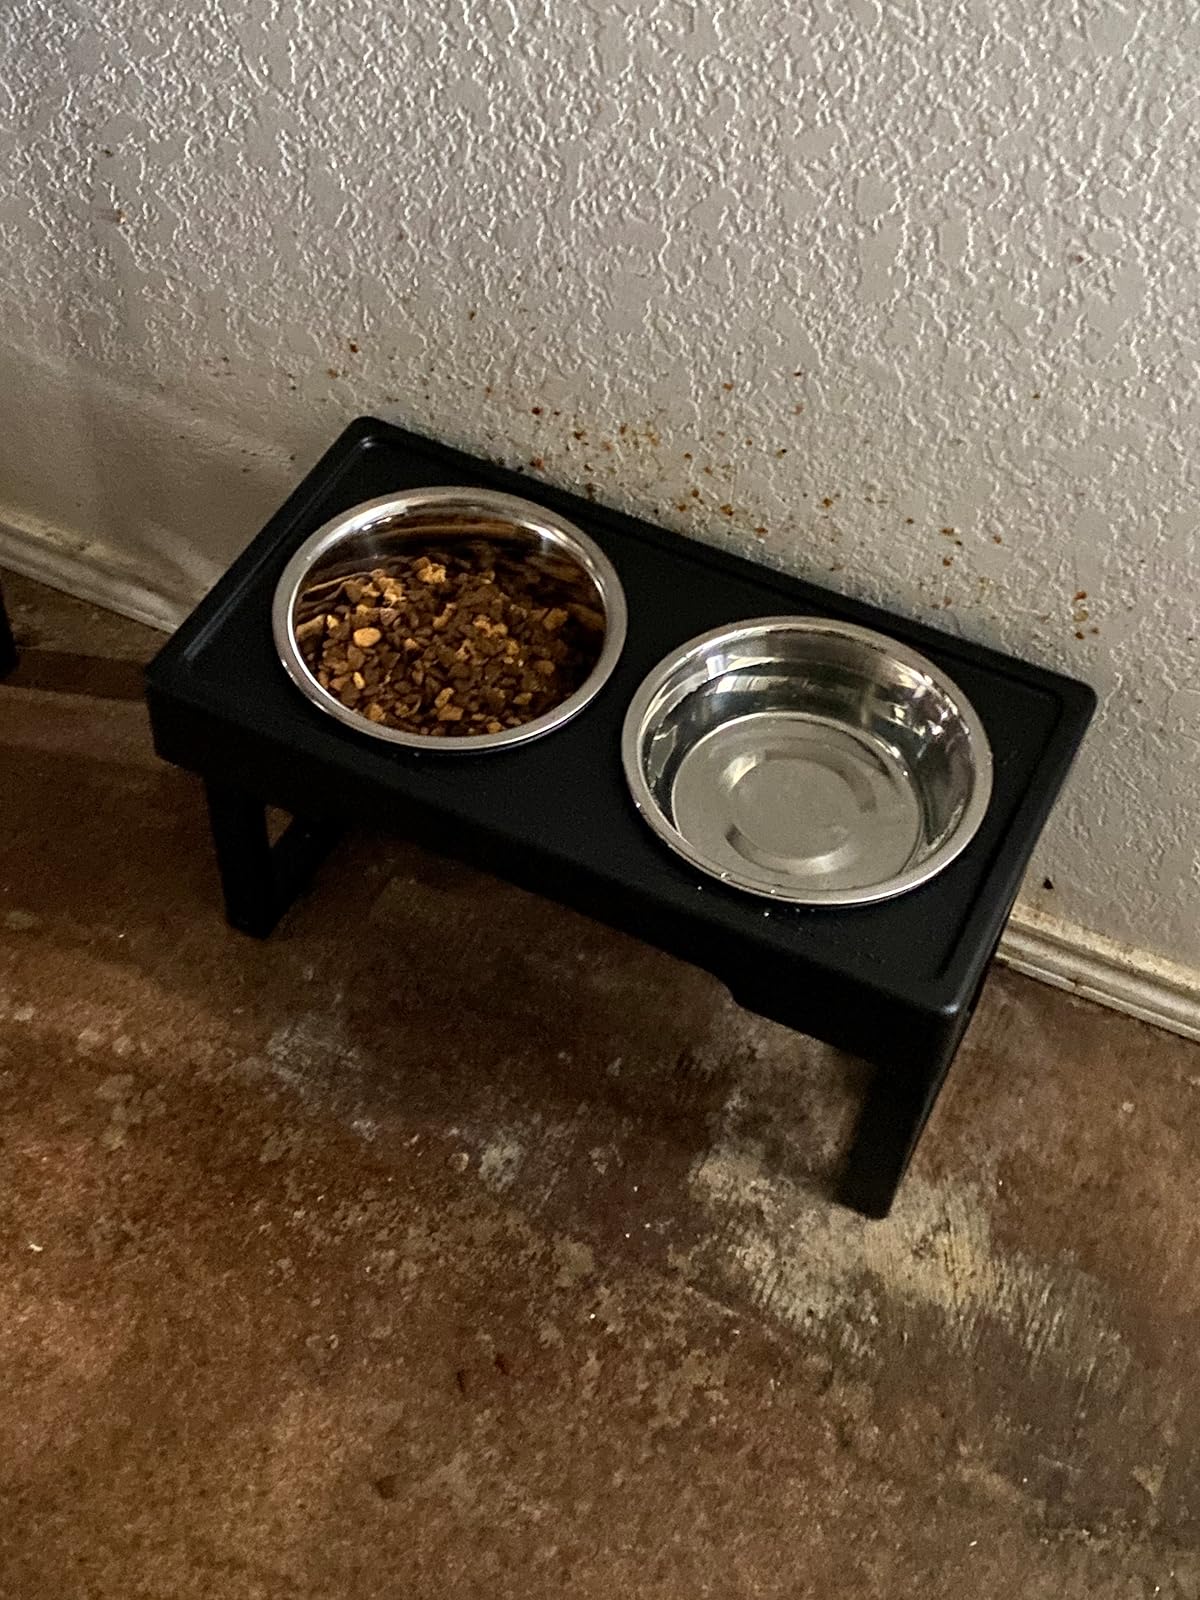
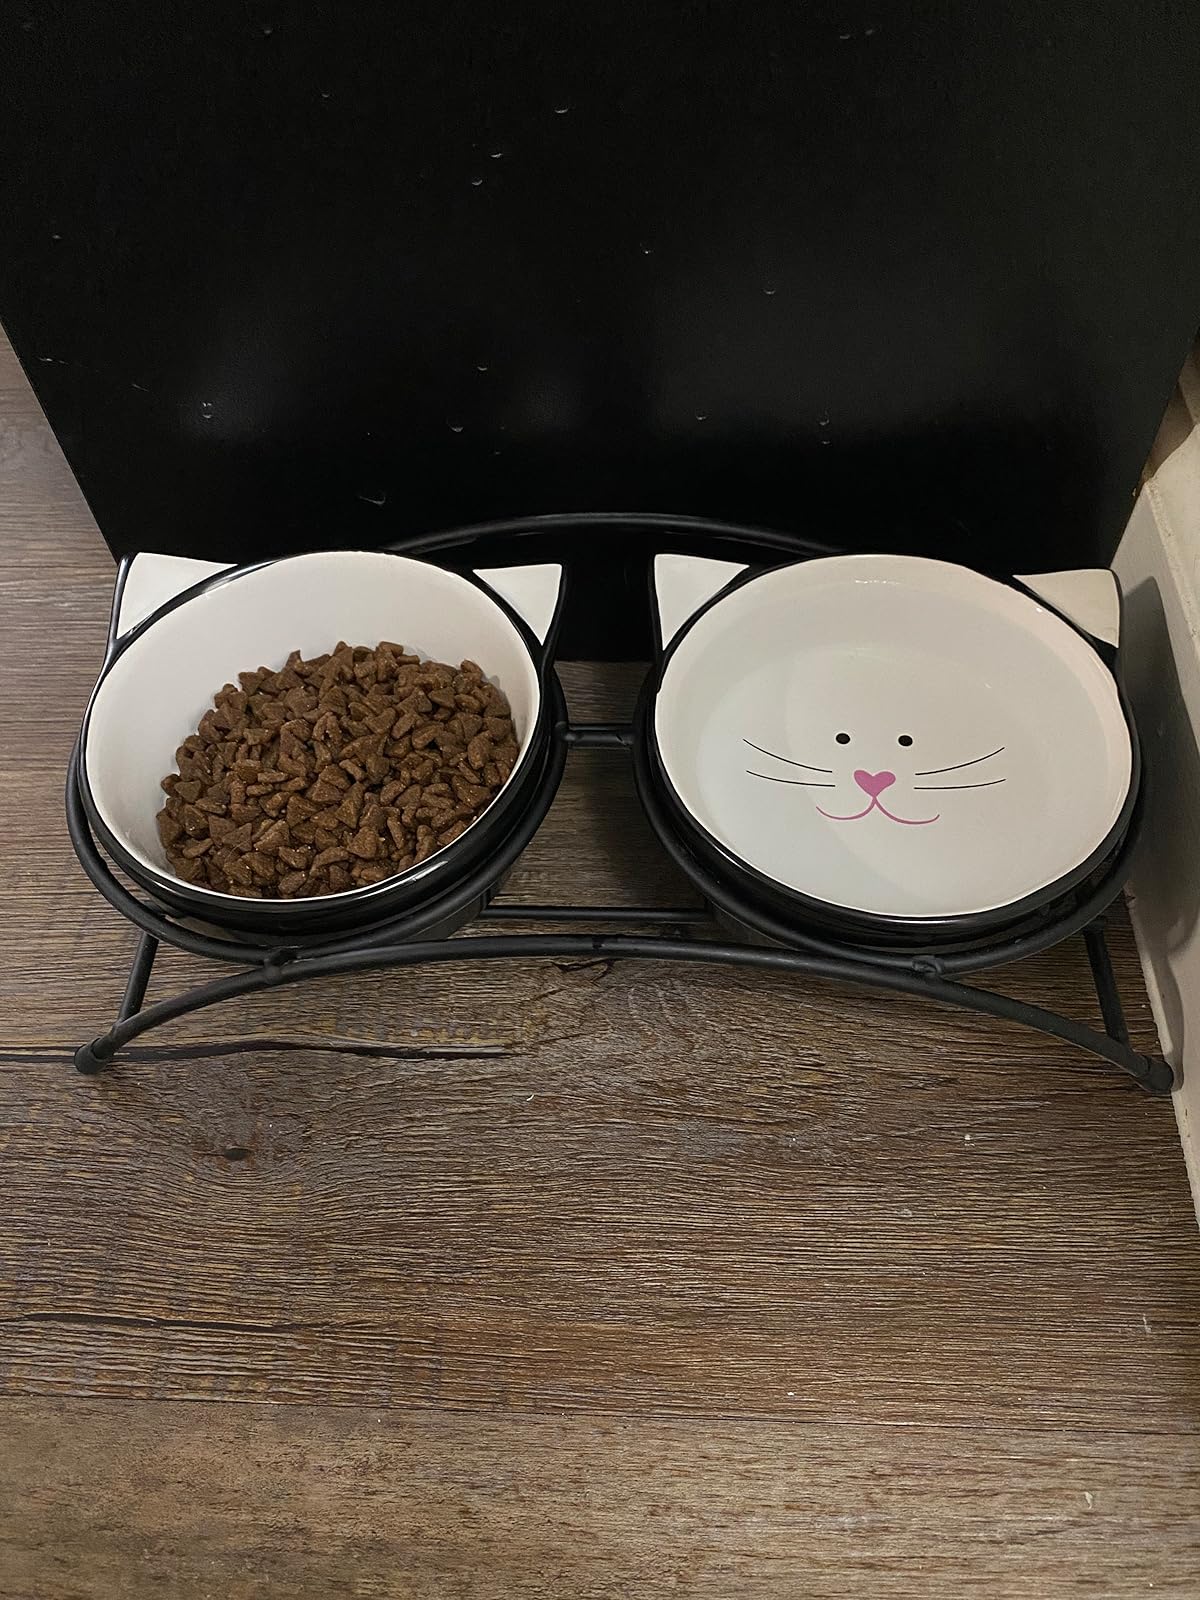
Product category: items_bowl
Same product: no